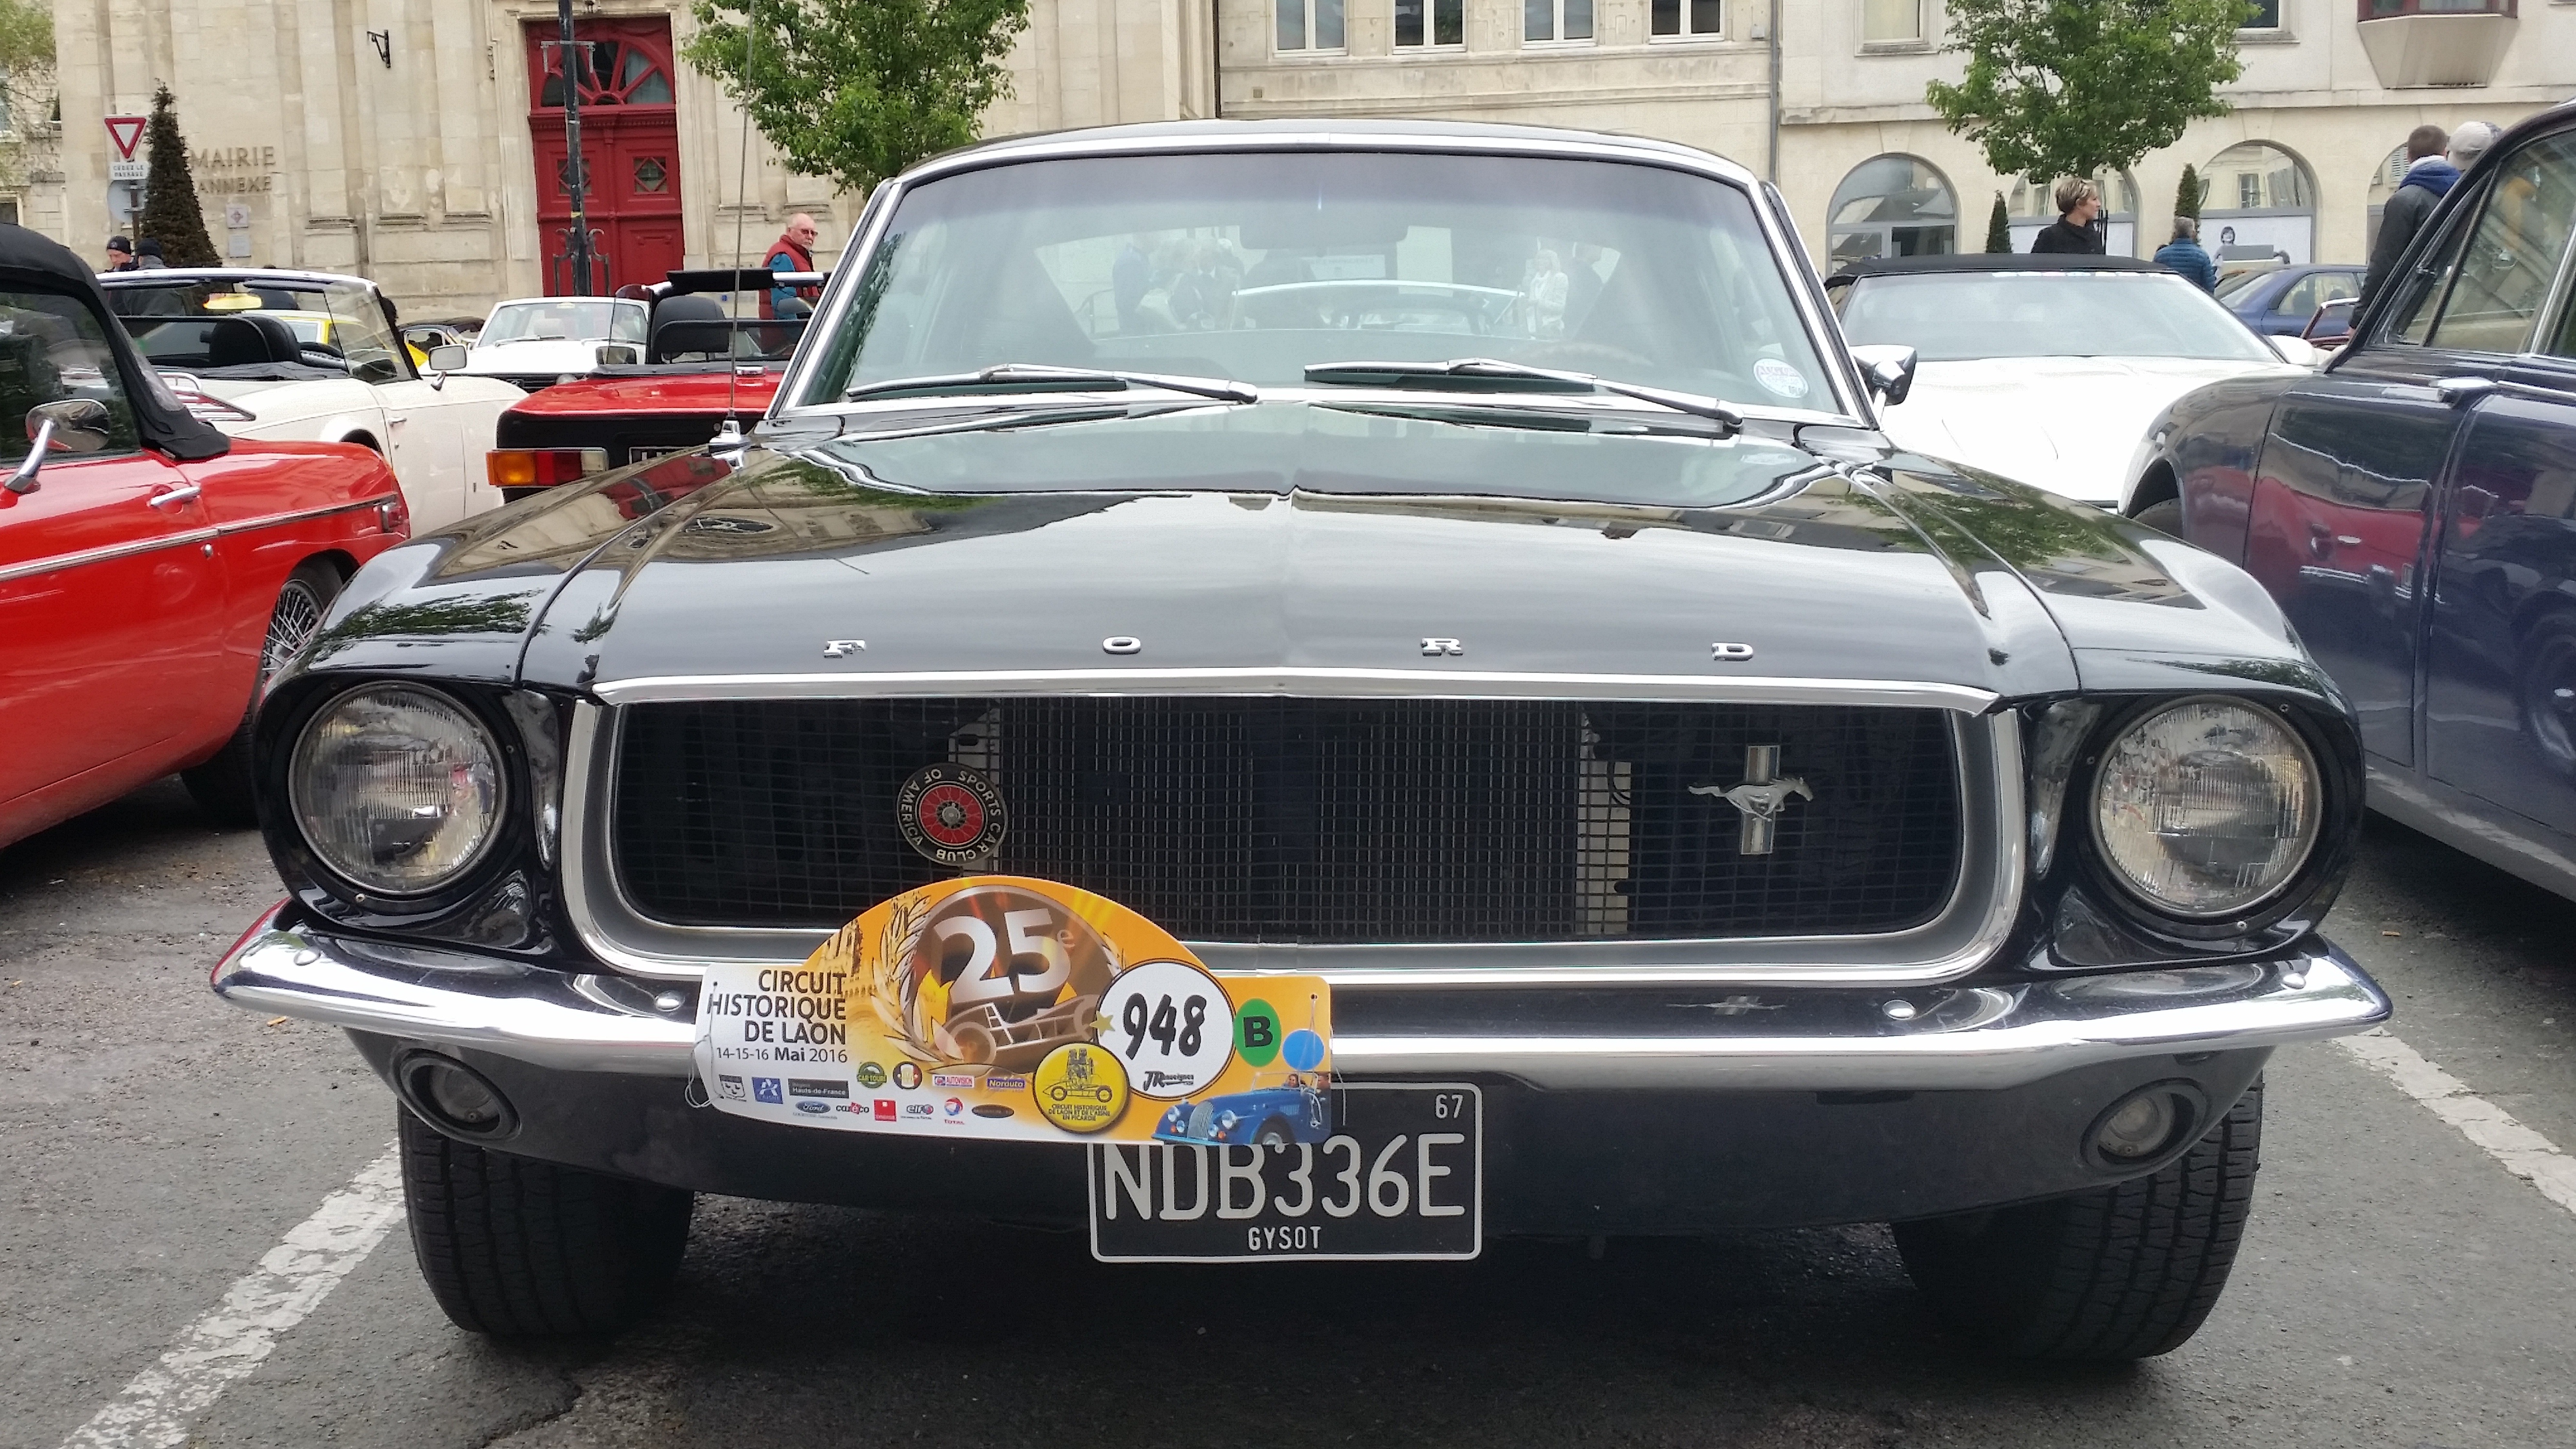
car, retro, vehicle, classic car, sports car, motor vehicle, vintage car, muscle car, ford, year, sedan, mustang, 1967, antique car, land vehicle, automobile make, automotive exterior, compact car, luxury vehicle